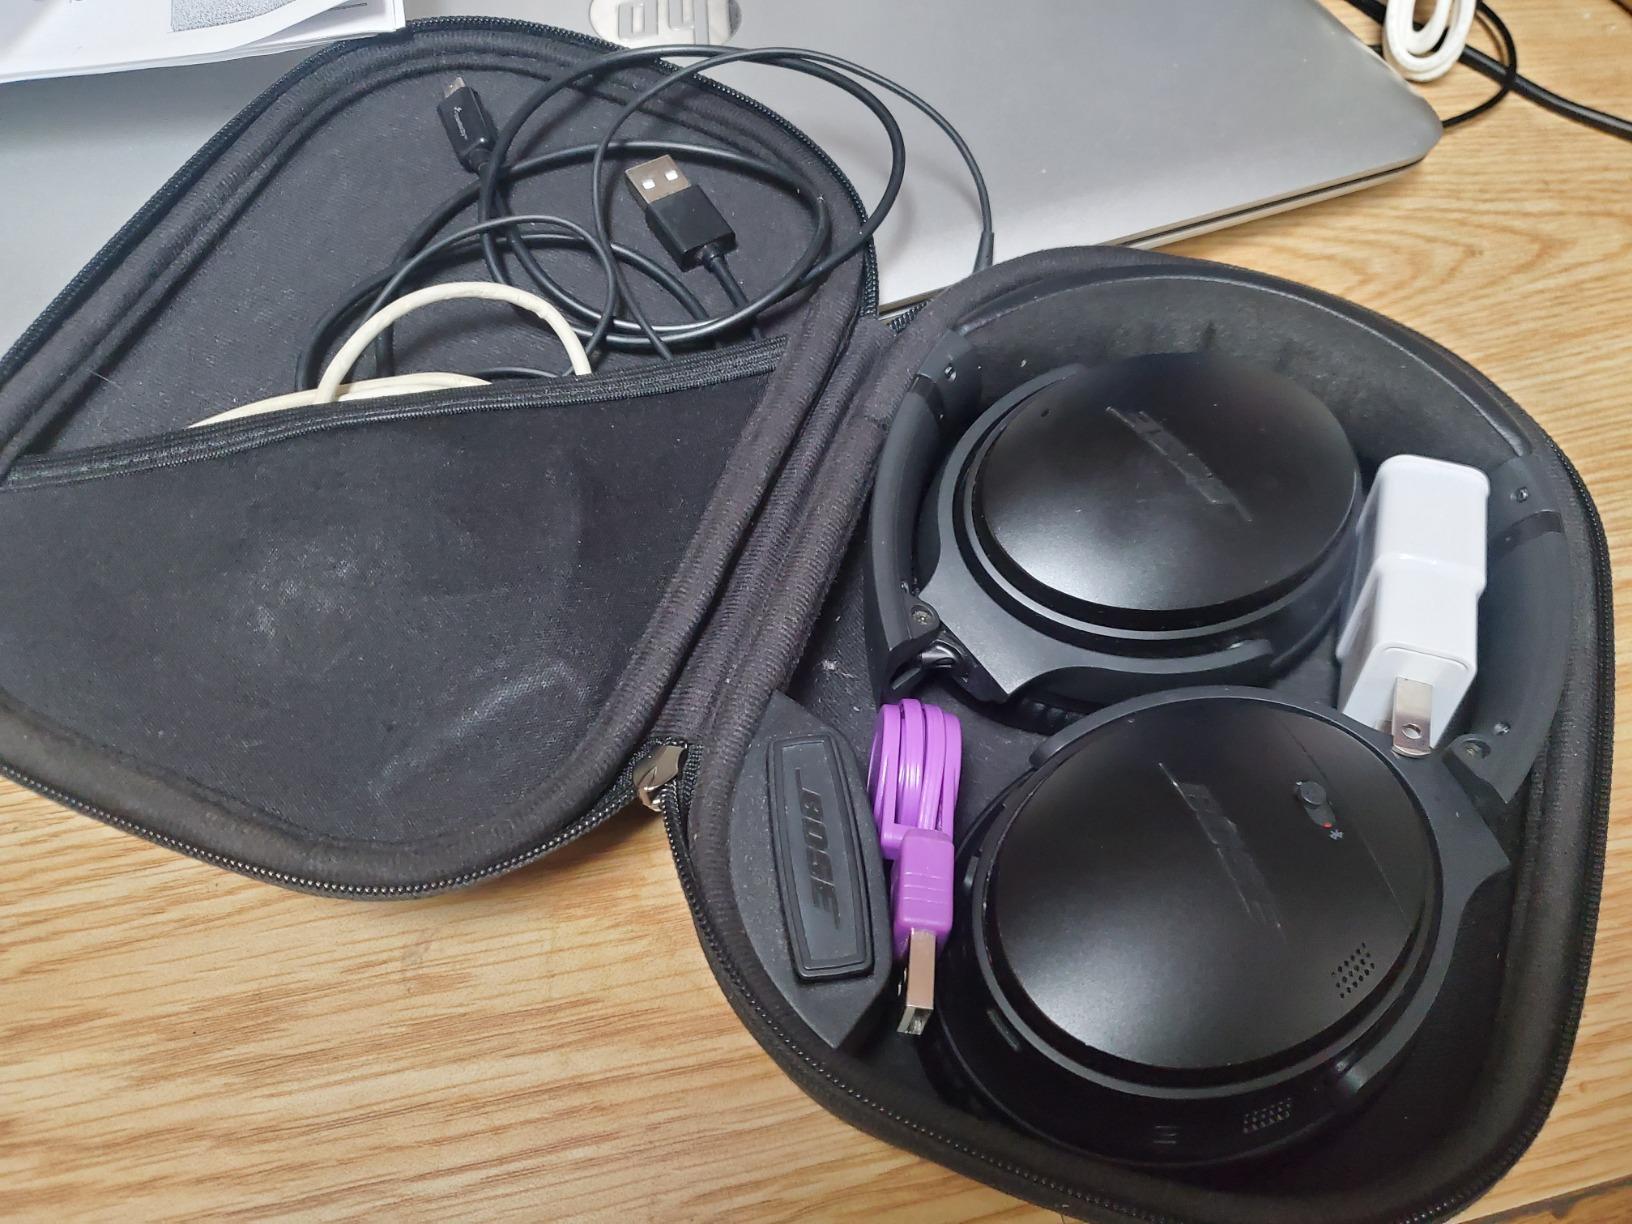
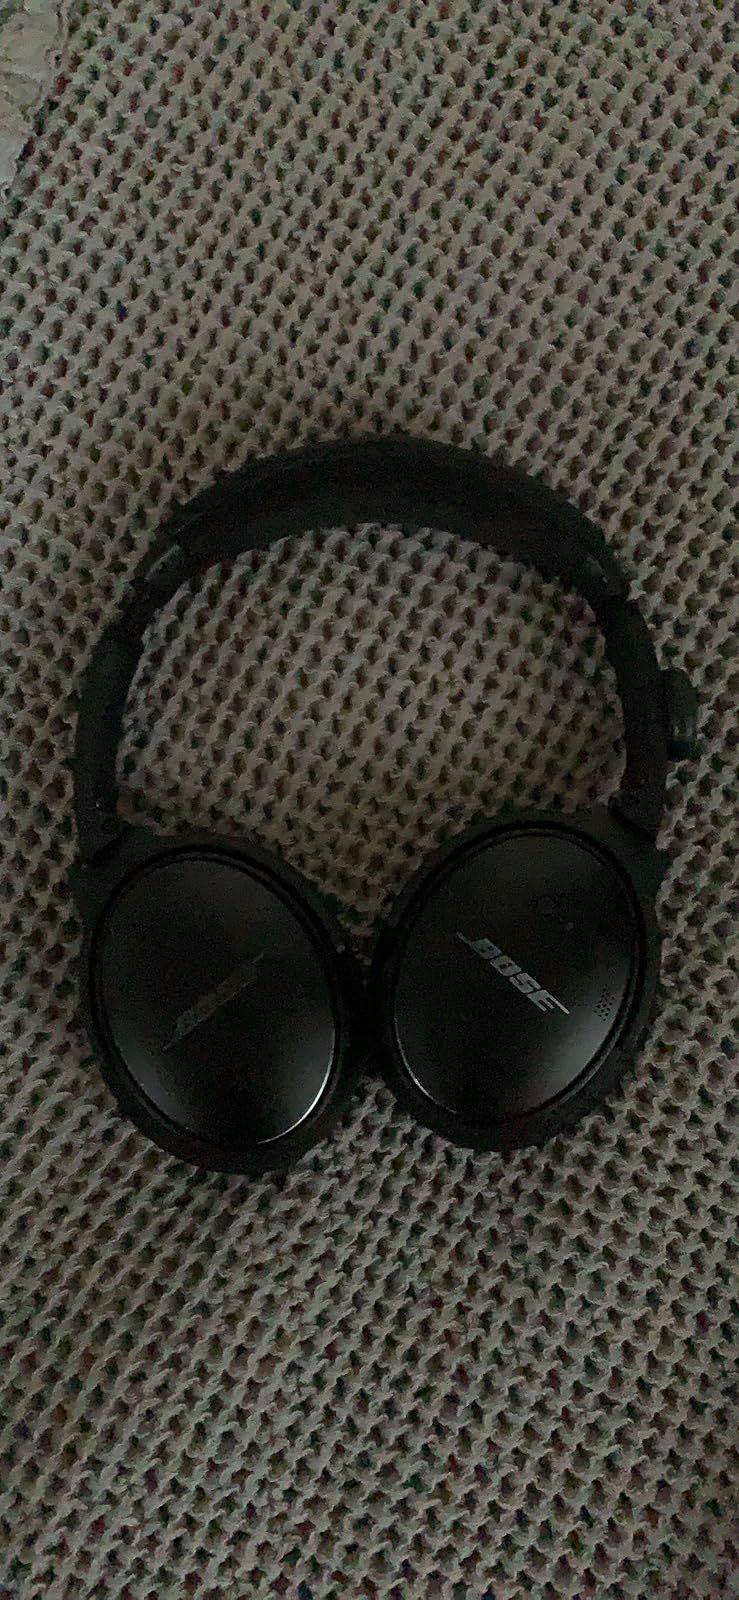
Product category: headphones
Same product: yes